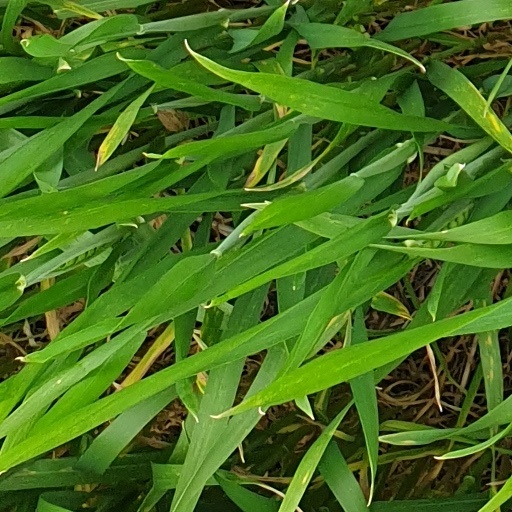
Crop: wheat